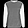
Label: Pullover